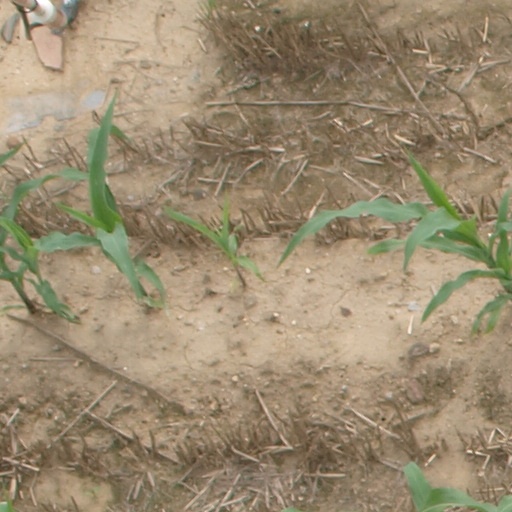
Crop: maize; corn